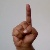
The image shows a hand gesture representing the letter 'D' in Indian Sign Language.